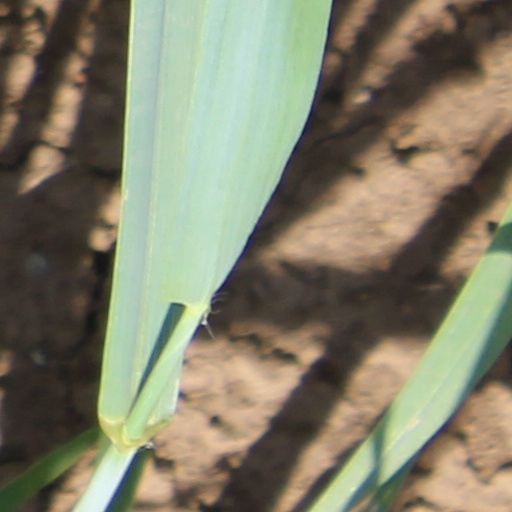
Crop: wheat